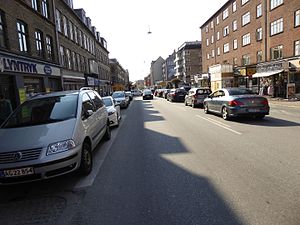
Valby Langgade
Valby Langgade.
Valby Langgade er en gade i Valby, København. Gaden er den tidligere landevej til Roskilde.